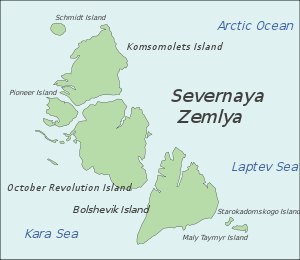
Severnaja Zemlja
Severnaja Zemlja, Rusland
Severnaja Zemlja er en øgruppe i Polarhavet nord for Sibirien mellem Karahavet og Laptevhavet. Den er en forlængelse af den sibiriske Tajmyrhalvø.